Fred Allen

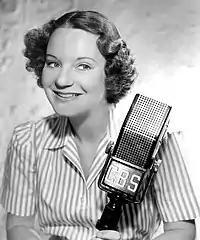
Wife Portland Hoffa, 1940

Allen temporarily left vaudeville, moving to work in such Shubert Brothers stage productions as "The Passing Show" in 1922. The show played well in its runup to Broadway but lasted only ten weeks at the Winter Garden Theatre. Portland Hoffa, who was in the chorus of the show, was eventually to marry Allen.